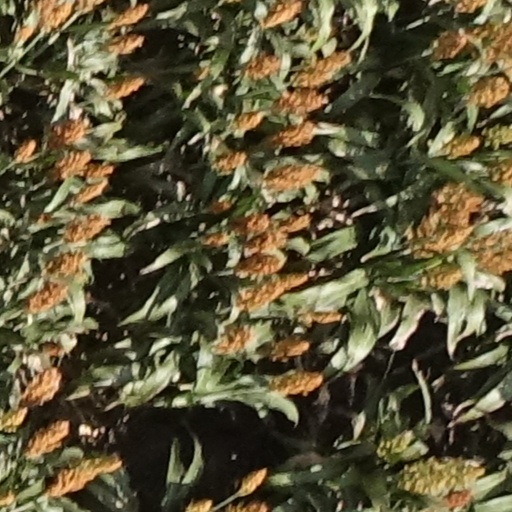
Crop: sorghum